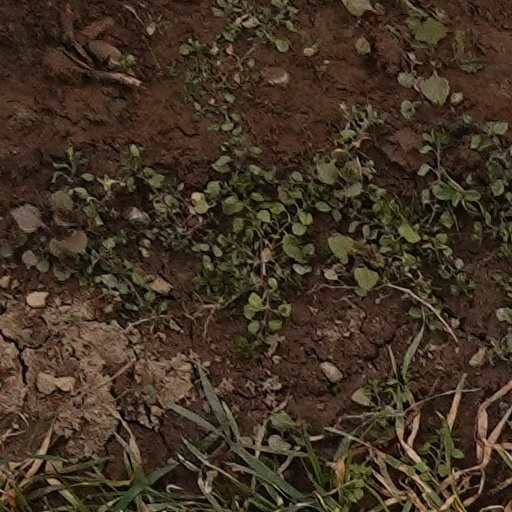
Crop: wheat